San people

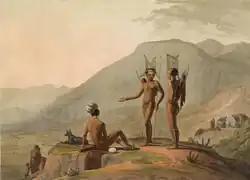

The designations "Bushmen" and "San" are both exonyms. The San have no collective word for themselves in their own languages. "San" comes from a derogatory Khoekhoe word used to refer to foragers without cattle or other wealth, from a root "saa" "picking up from the ground" + plural "-n" in the Haiǁom dialect.